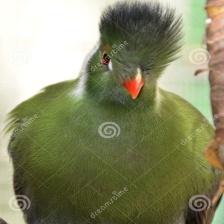
Species: GUINEA TURACO
Scientific name: TAURACO PERSA